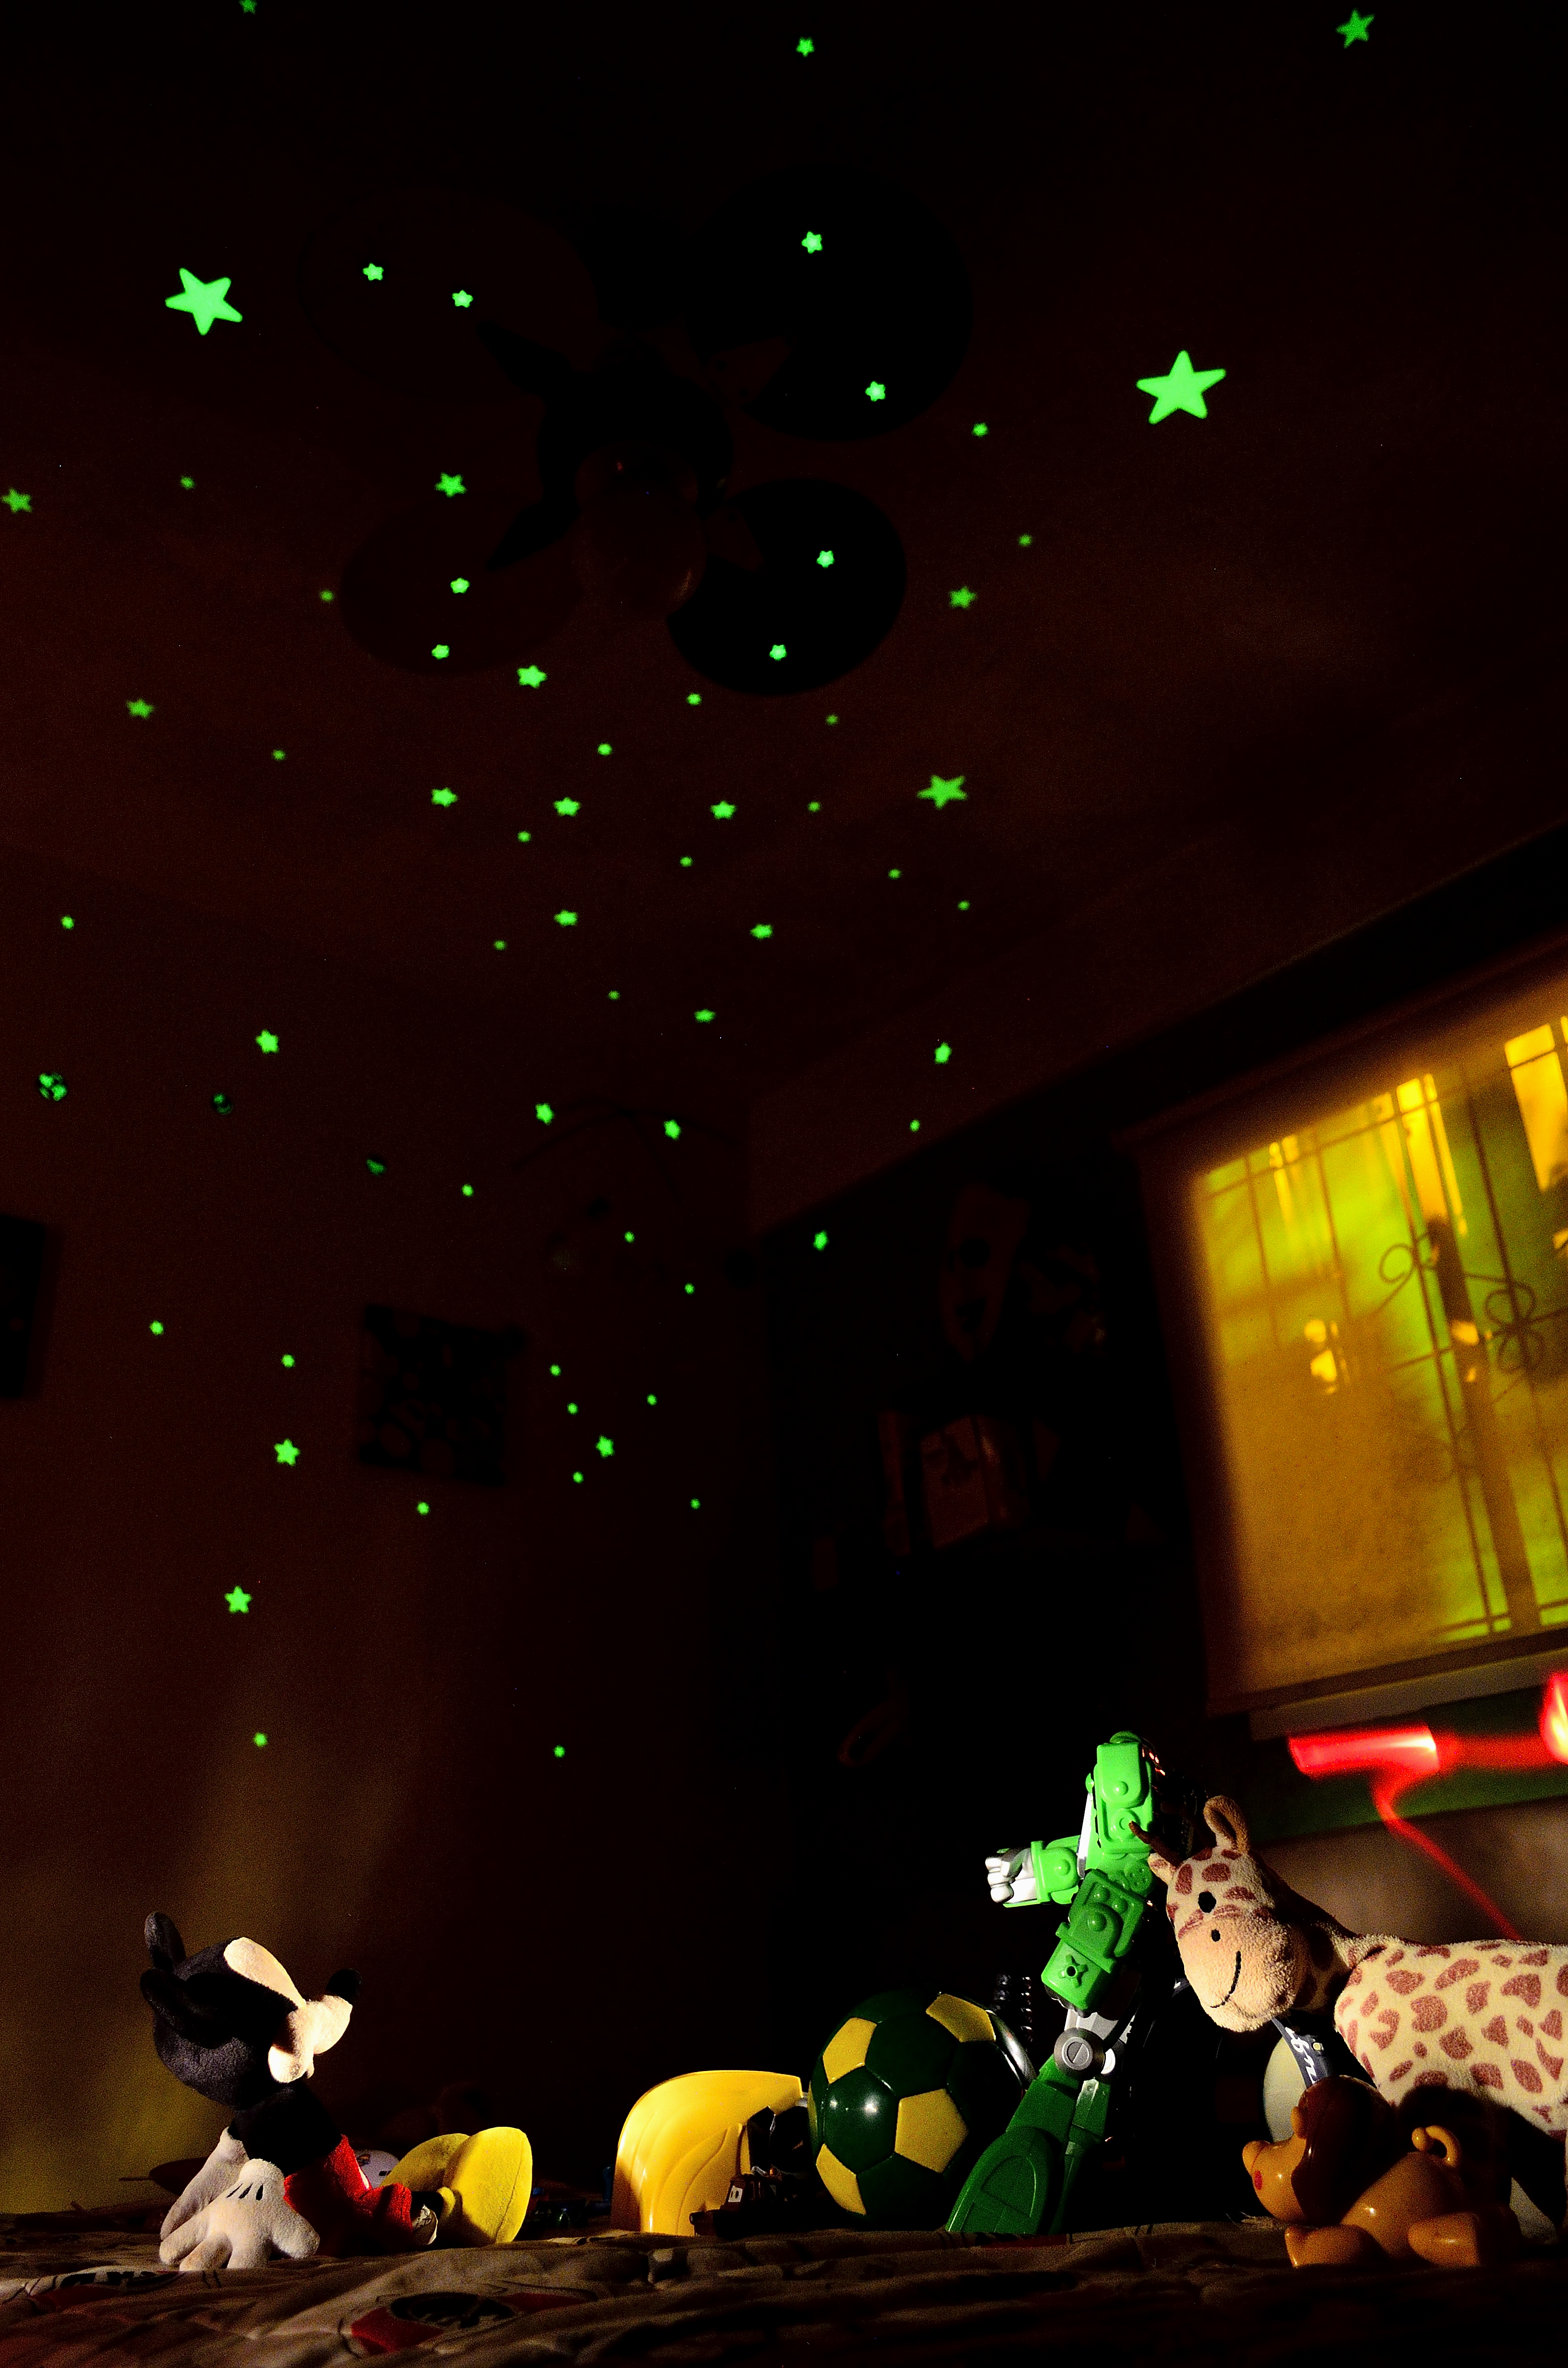
light, night, darkness, christmas, stars, toys, noche, juguetes, estrellas, mickey, screenshot, infantil, habitacion, pepito, estrellado